Jo Warne

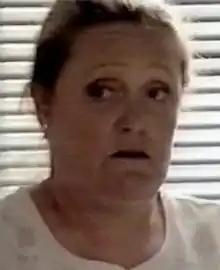
Warne as Peggy Mitchell in "EastEnders"

Josephine Margaret Warne (2 January 1938 – 13 January 2017), better known as Jo Warne, was an English actress, who briefly played Peggy Mitchell in the BBC soap opera "EastEnders", making her first appearance on 30 April 1991. She appeared in a total of 10 episodes between April and July 1991, as part of Sam Mitchell (Danniella Westbrook) and Ricky Butcher's (Sid Owen) teen elopement storyline. Barbara Windsor later took on the full-time role of Peggy until the character's death in 2016.